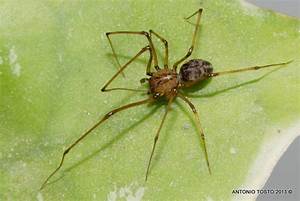
Label: ragno